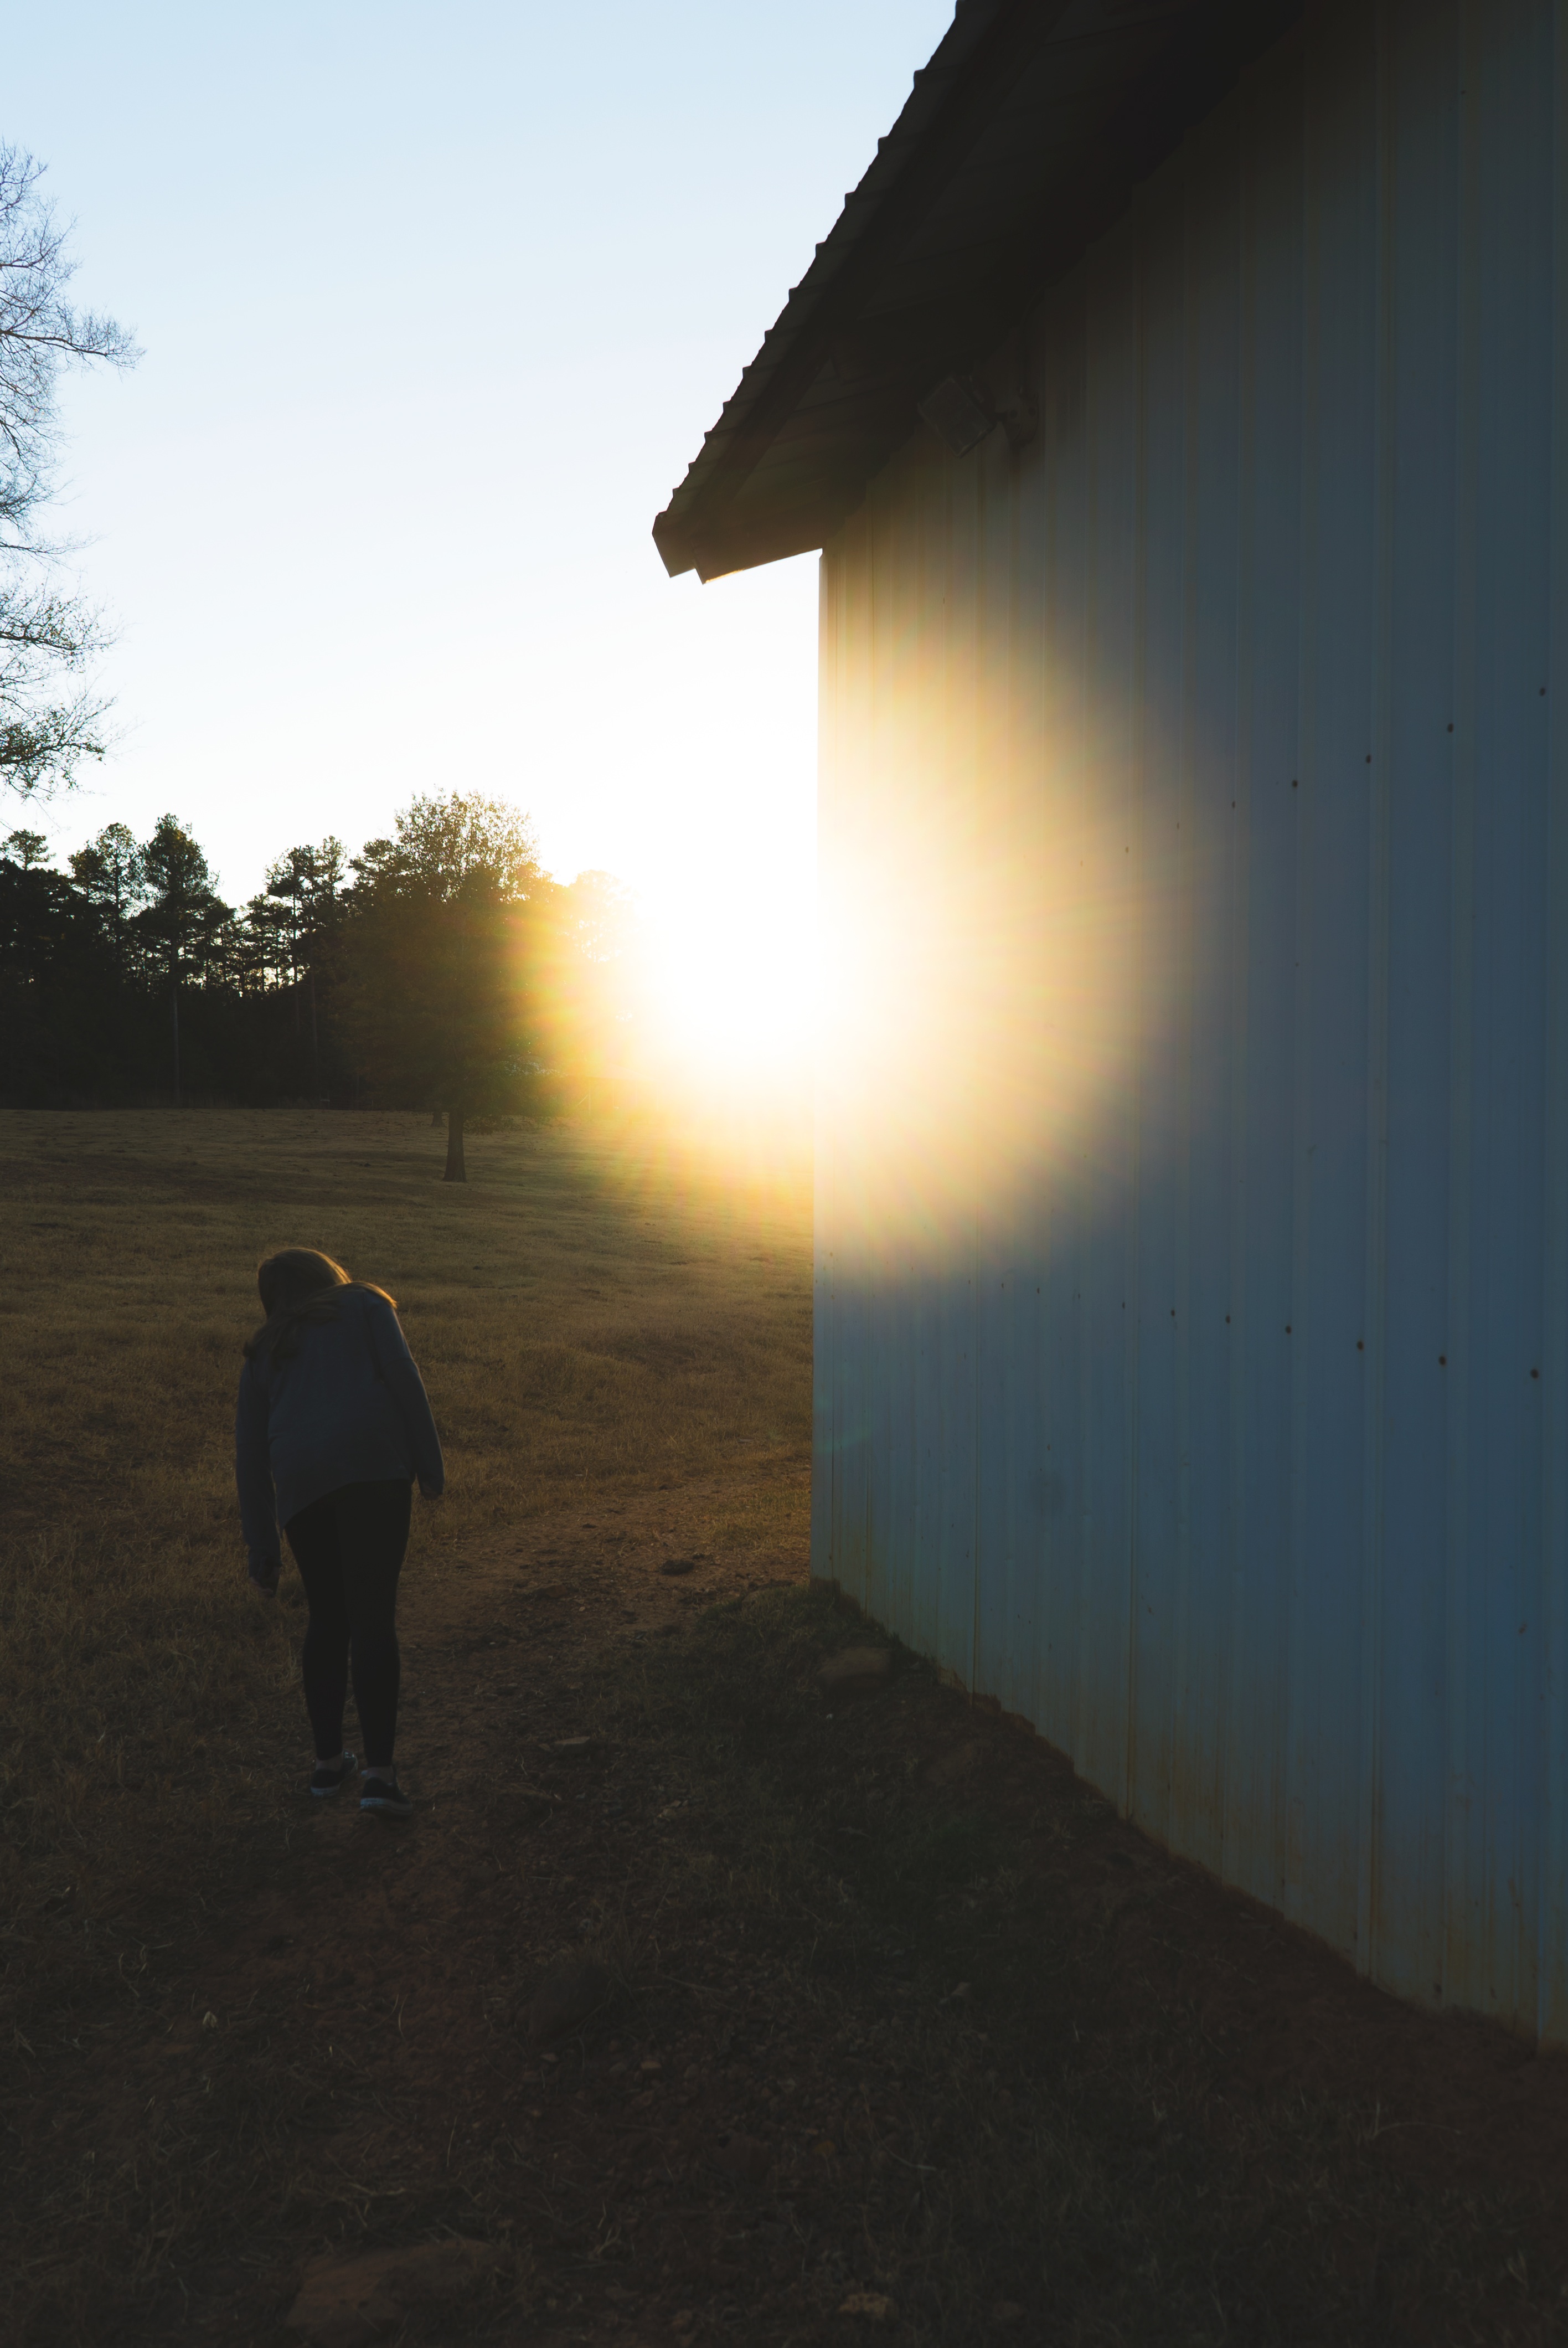
light, sun, fog, sunset, mist, night, sunlight, morning, evening, shadow, darkness, temple, shape, atmospheric phenomenon